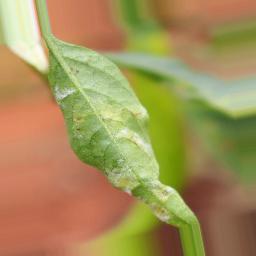
Label: powdery mildew